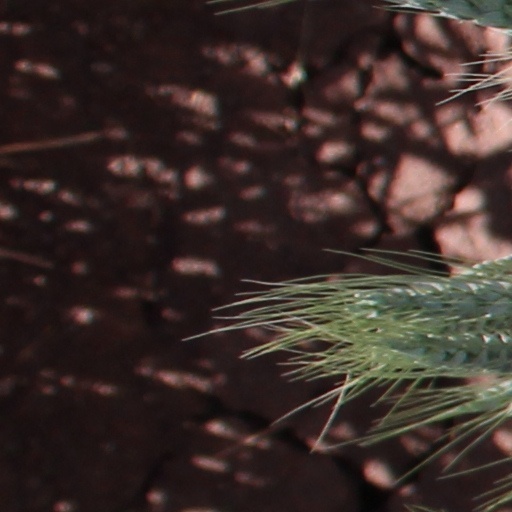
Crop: wheat